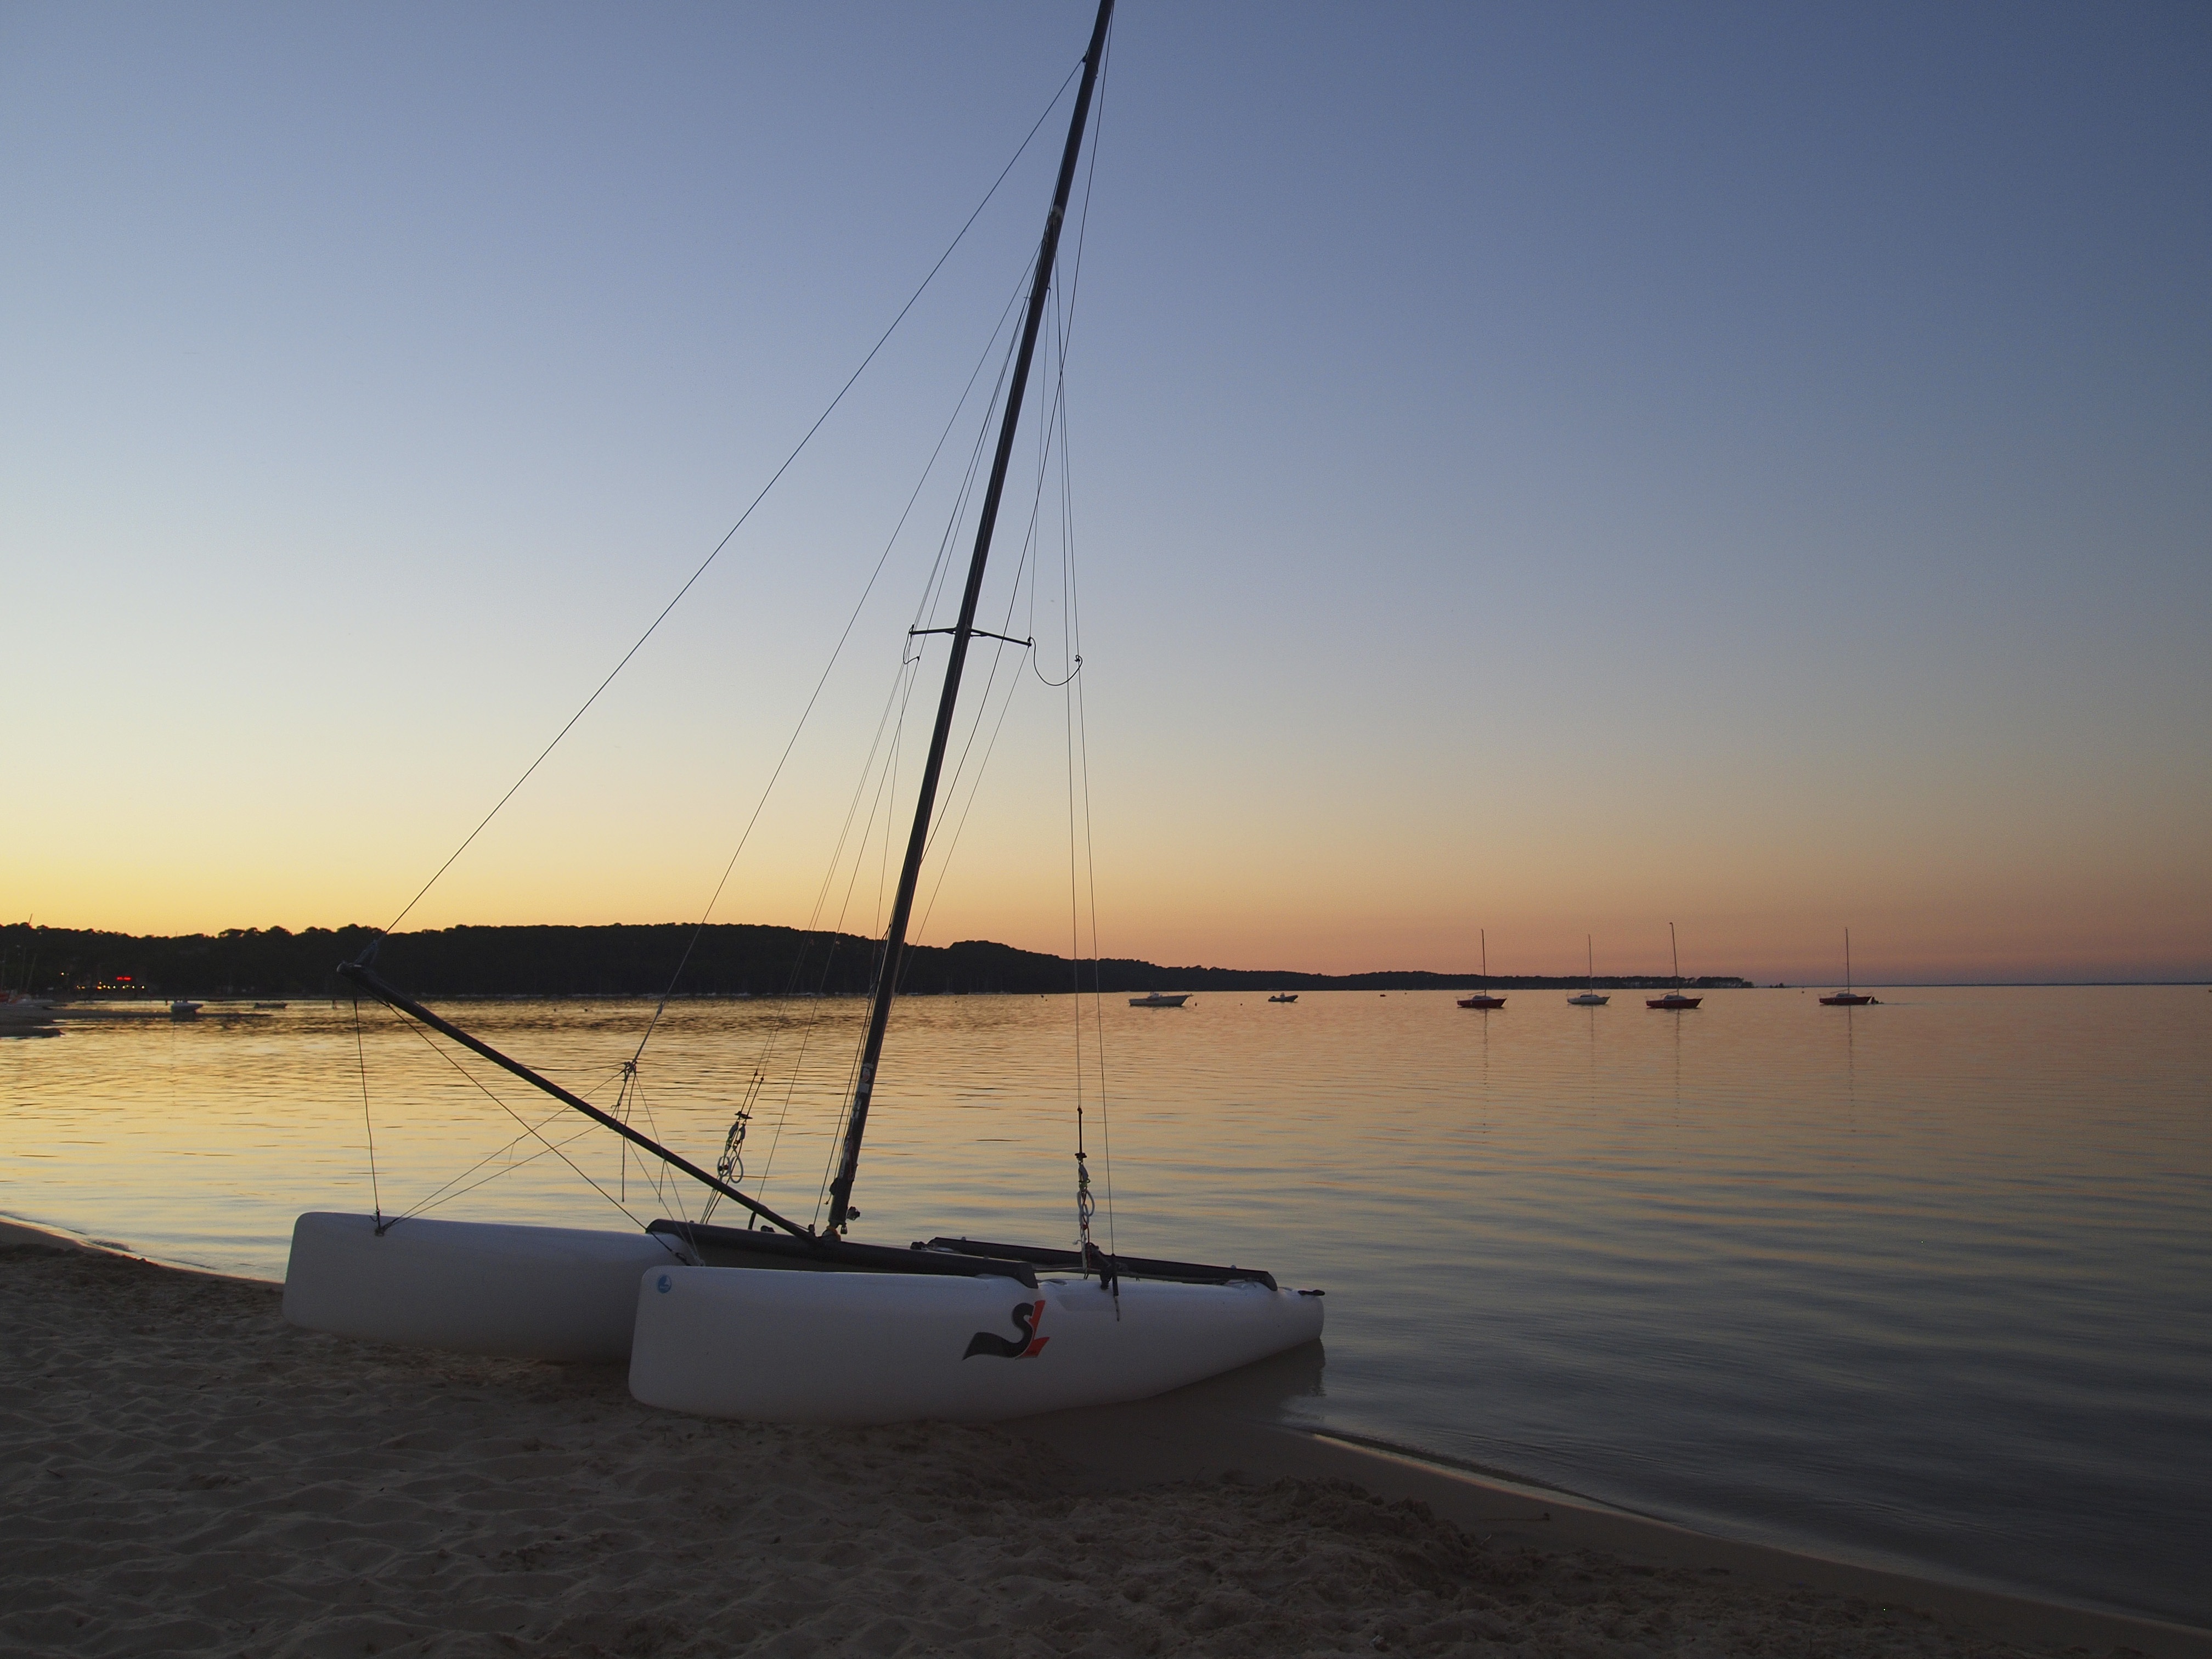
sea, dock, sunset, boat, france, vehicle, mast, sailing, bay, marina, sailboat, sail, watercraft